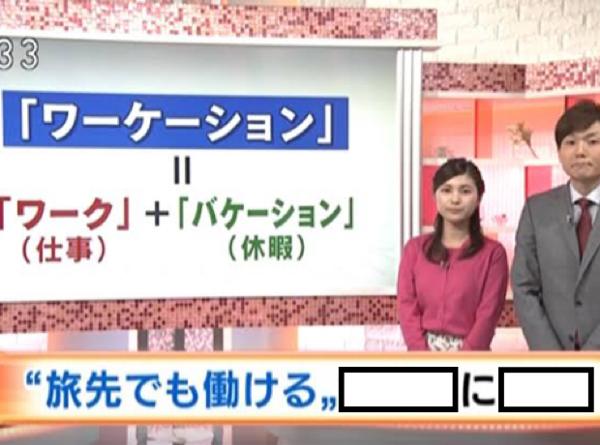
回答: そこまでして旅行/行きたいのか?